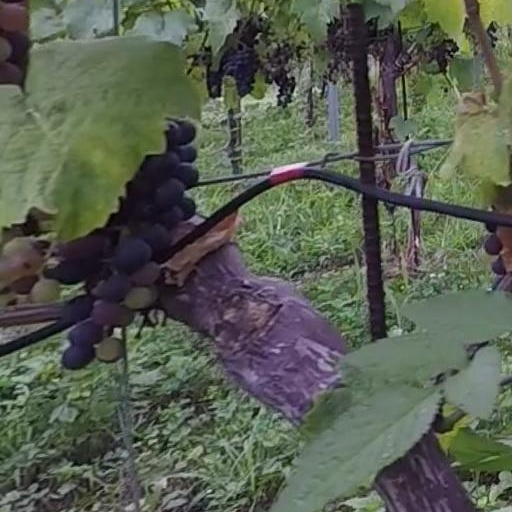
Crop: grape